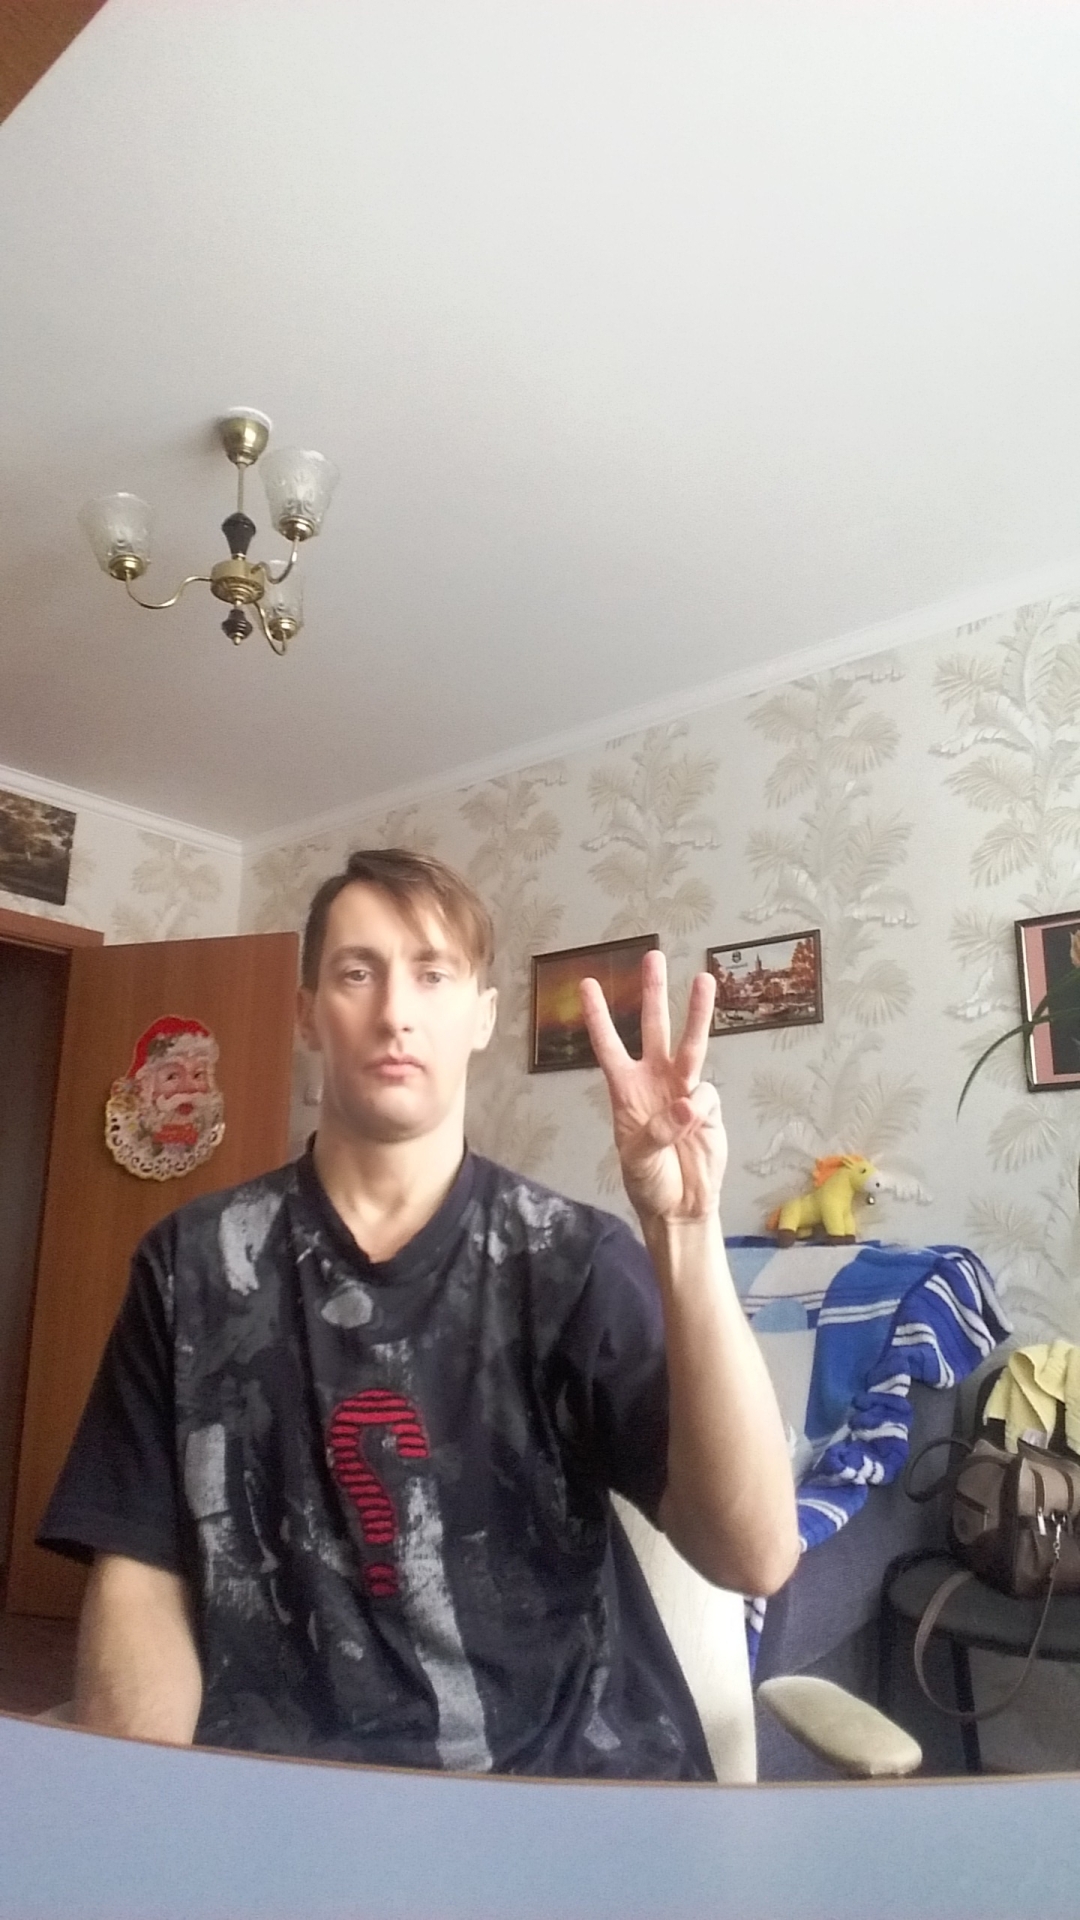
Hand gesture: three